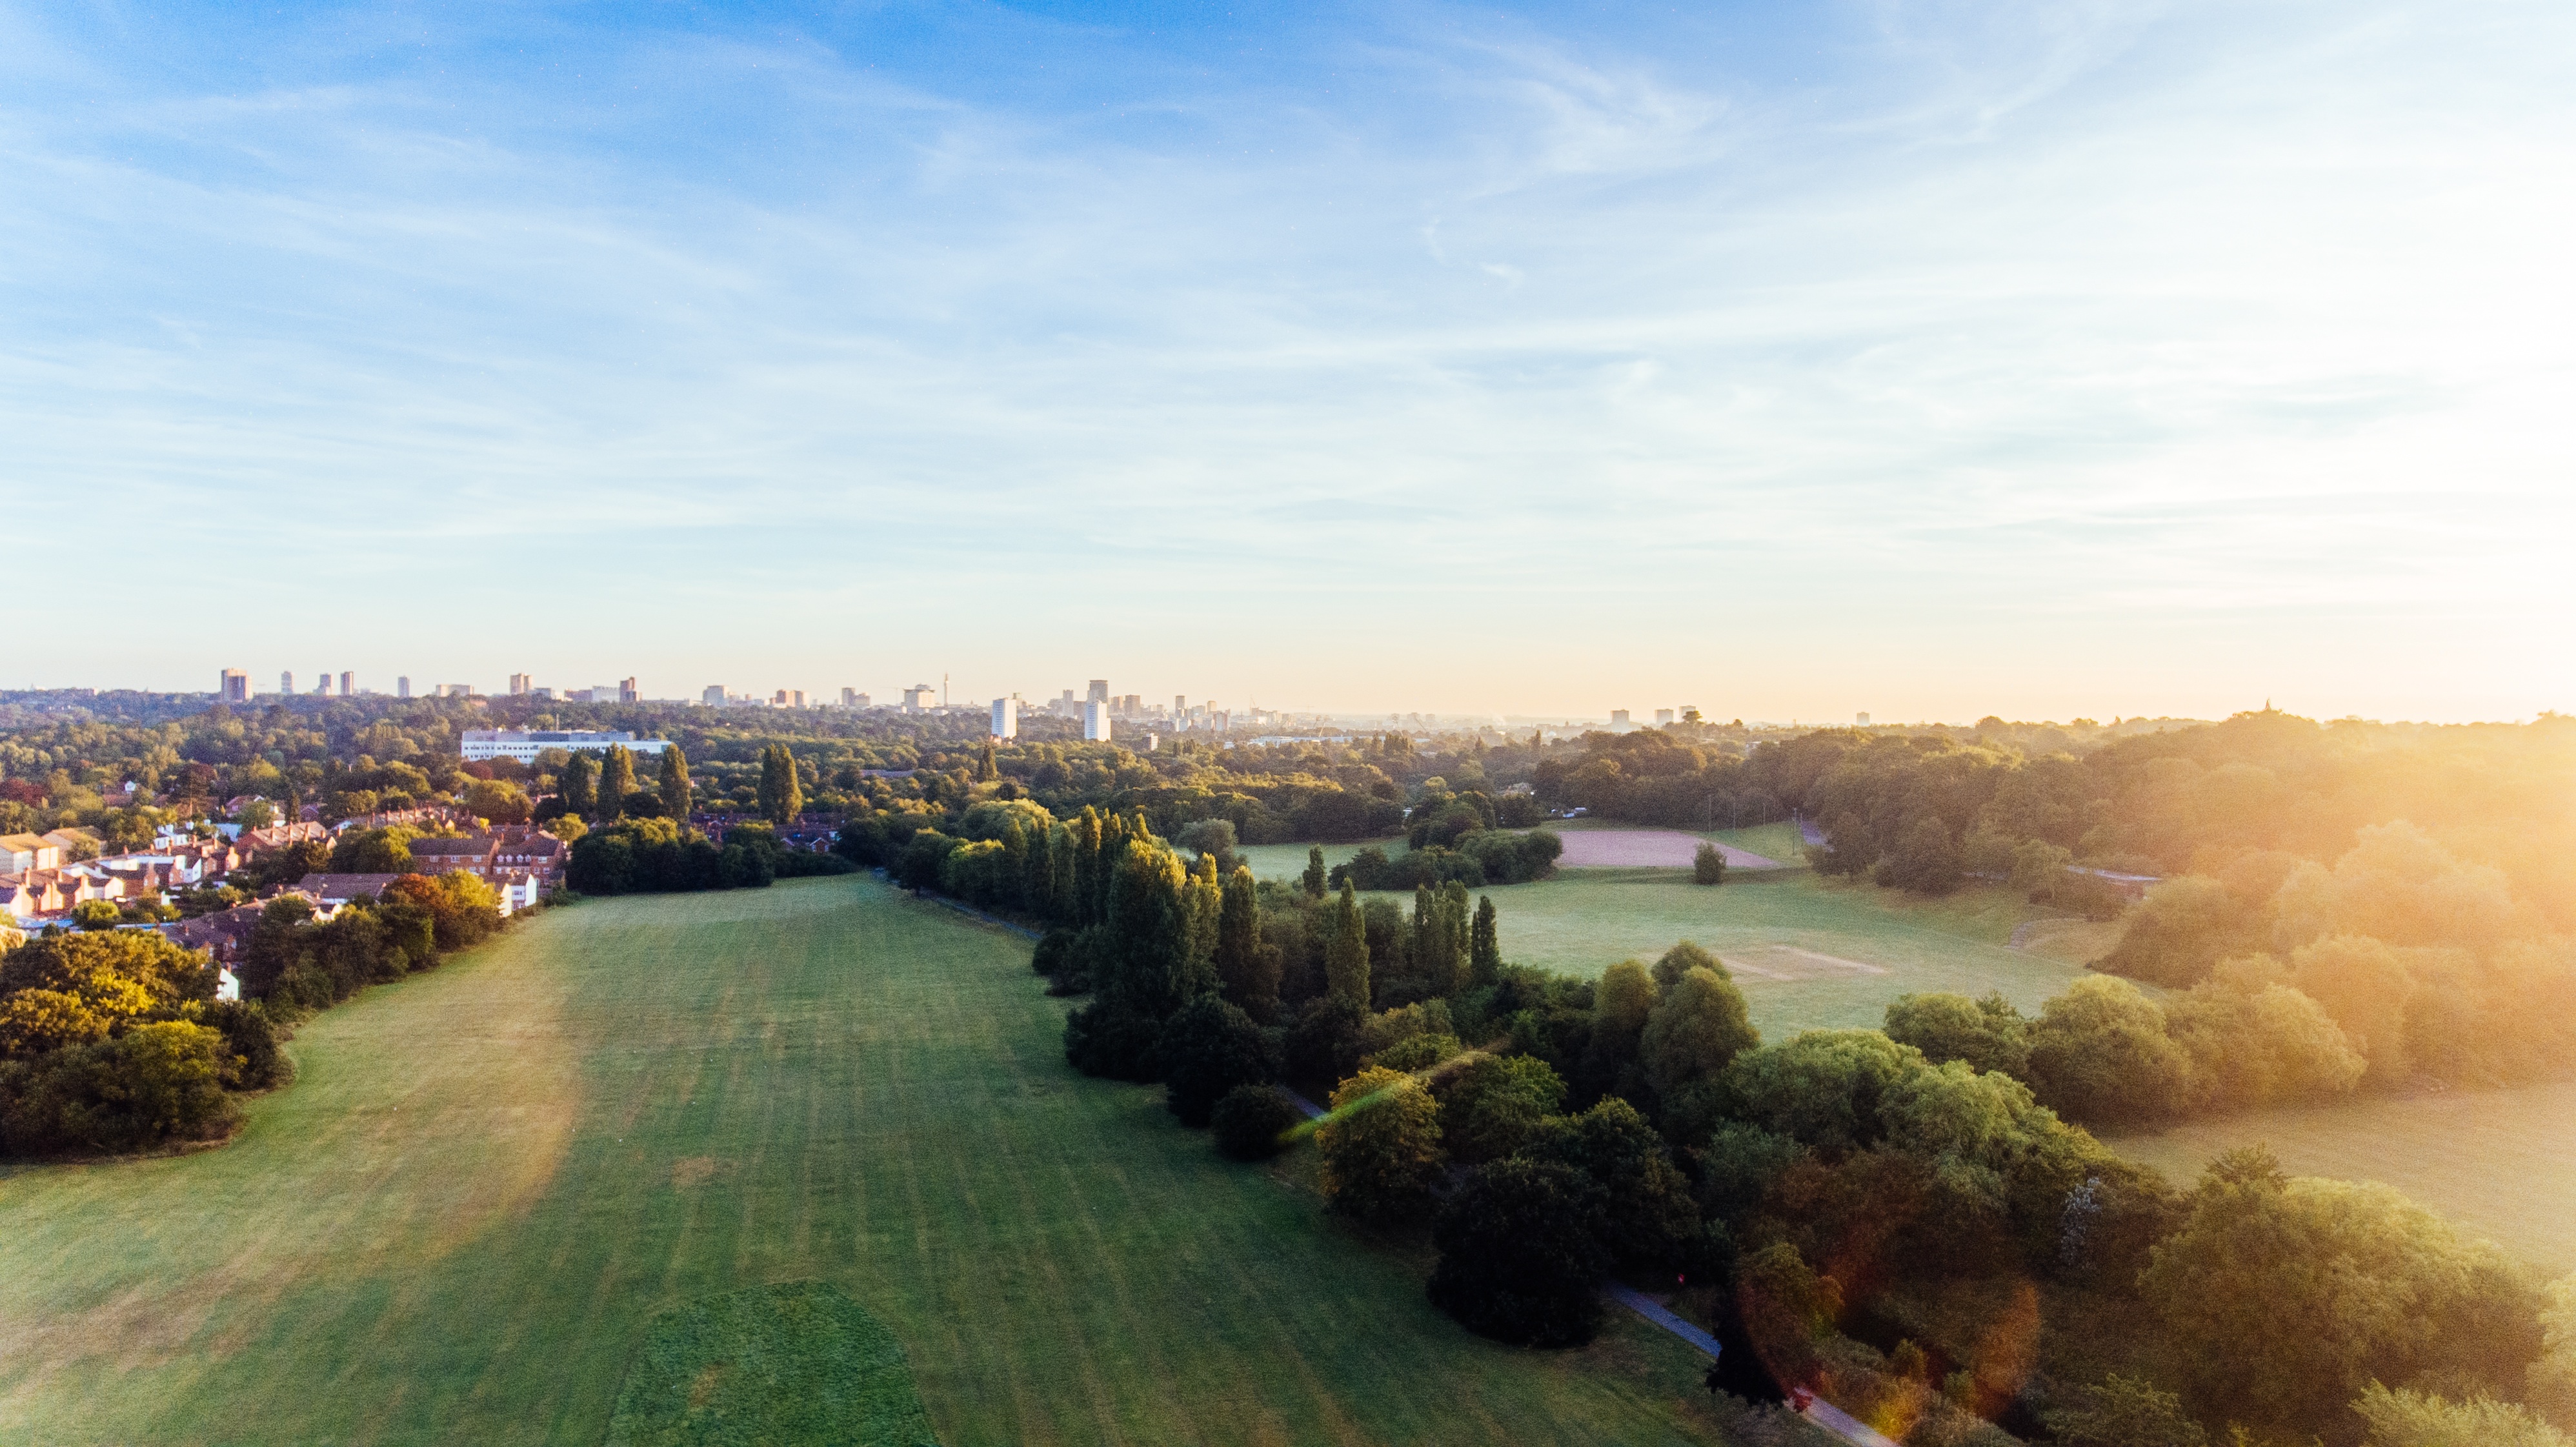
photography, morning, river, cityscape, panorama, reflection, reservoir, waterway, aerial photography